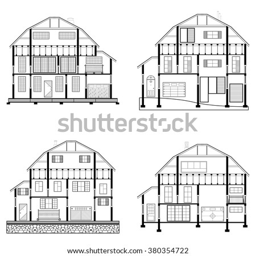
detailed flat front facade of the three - storeyed house .